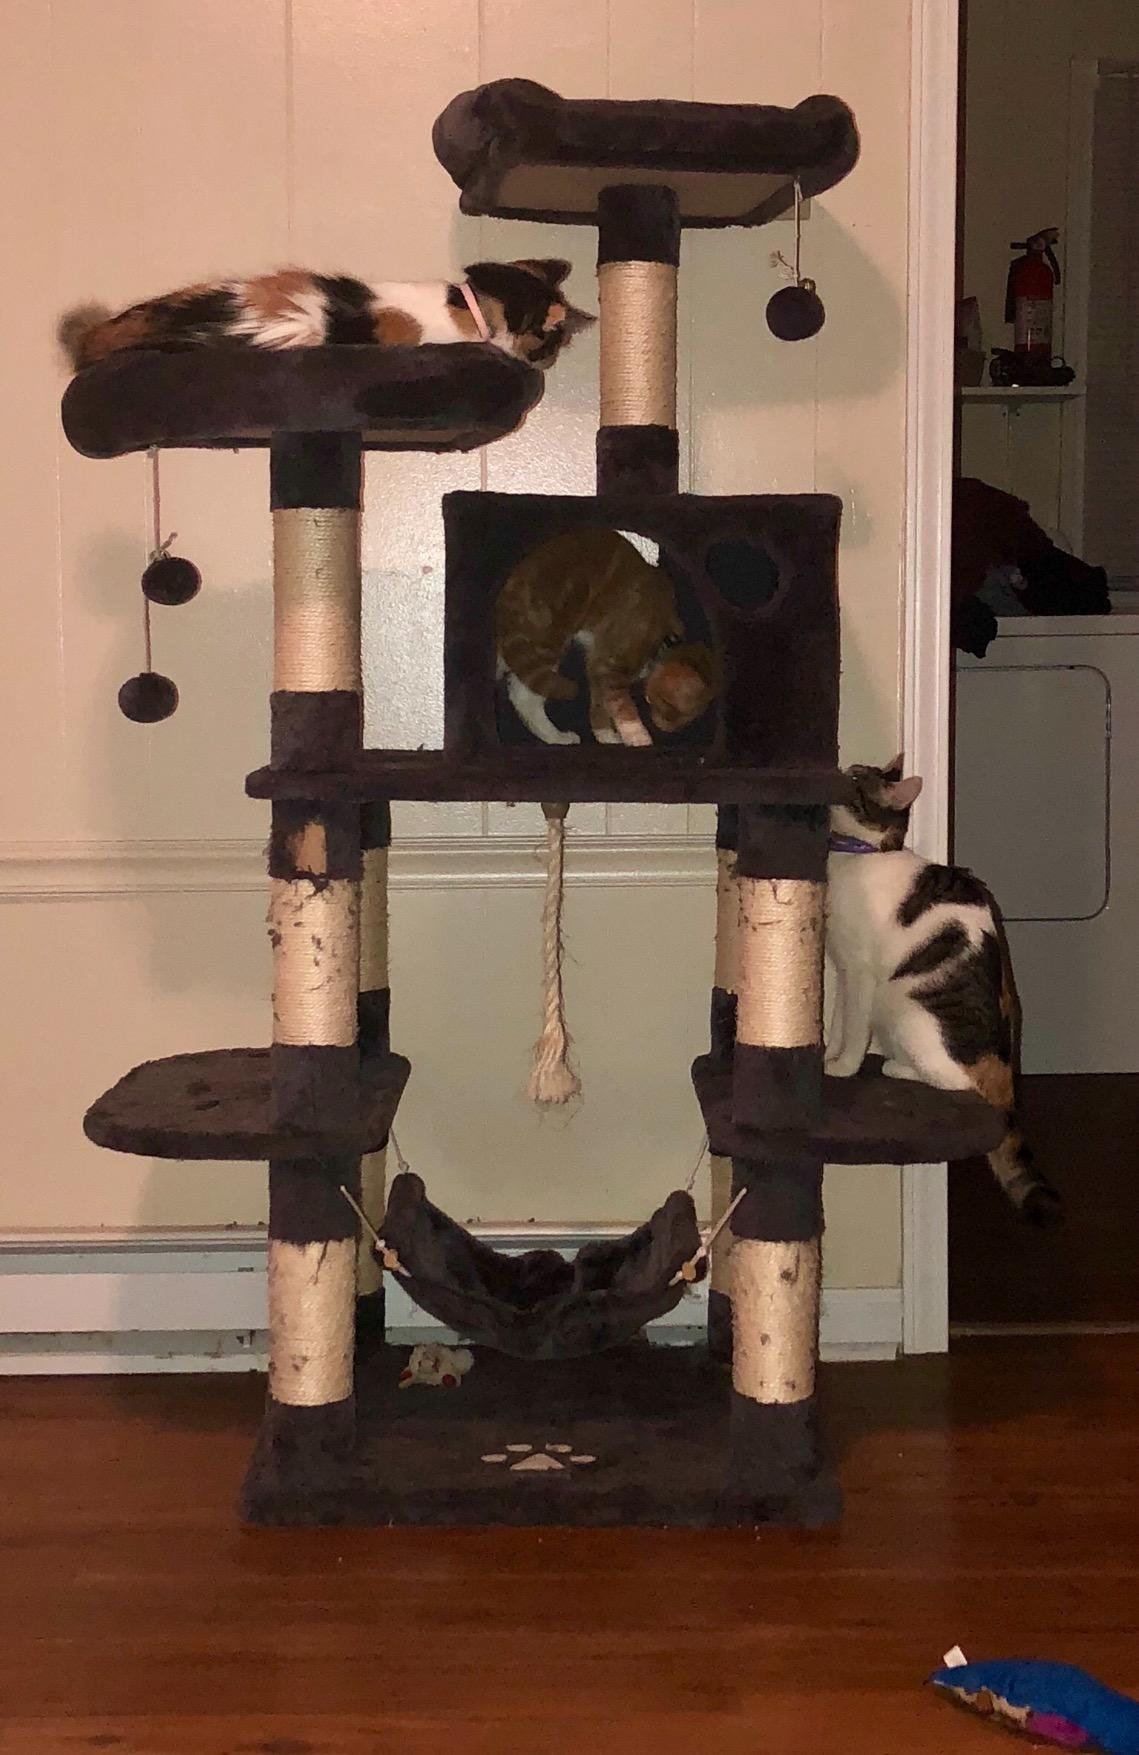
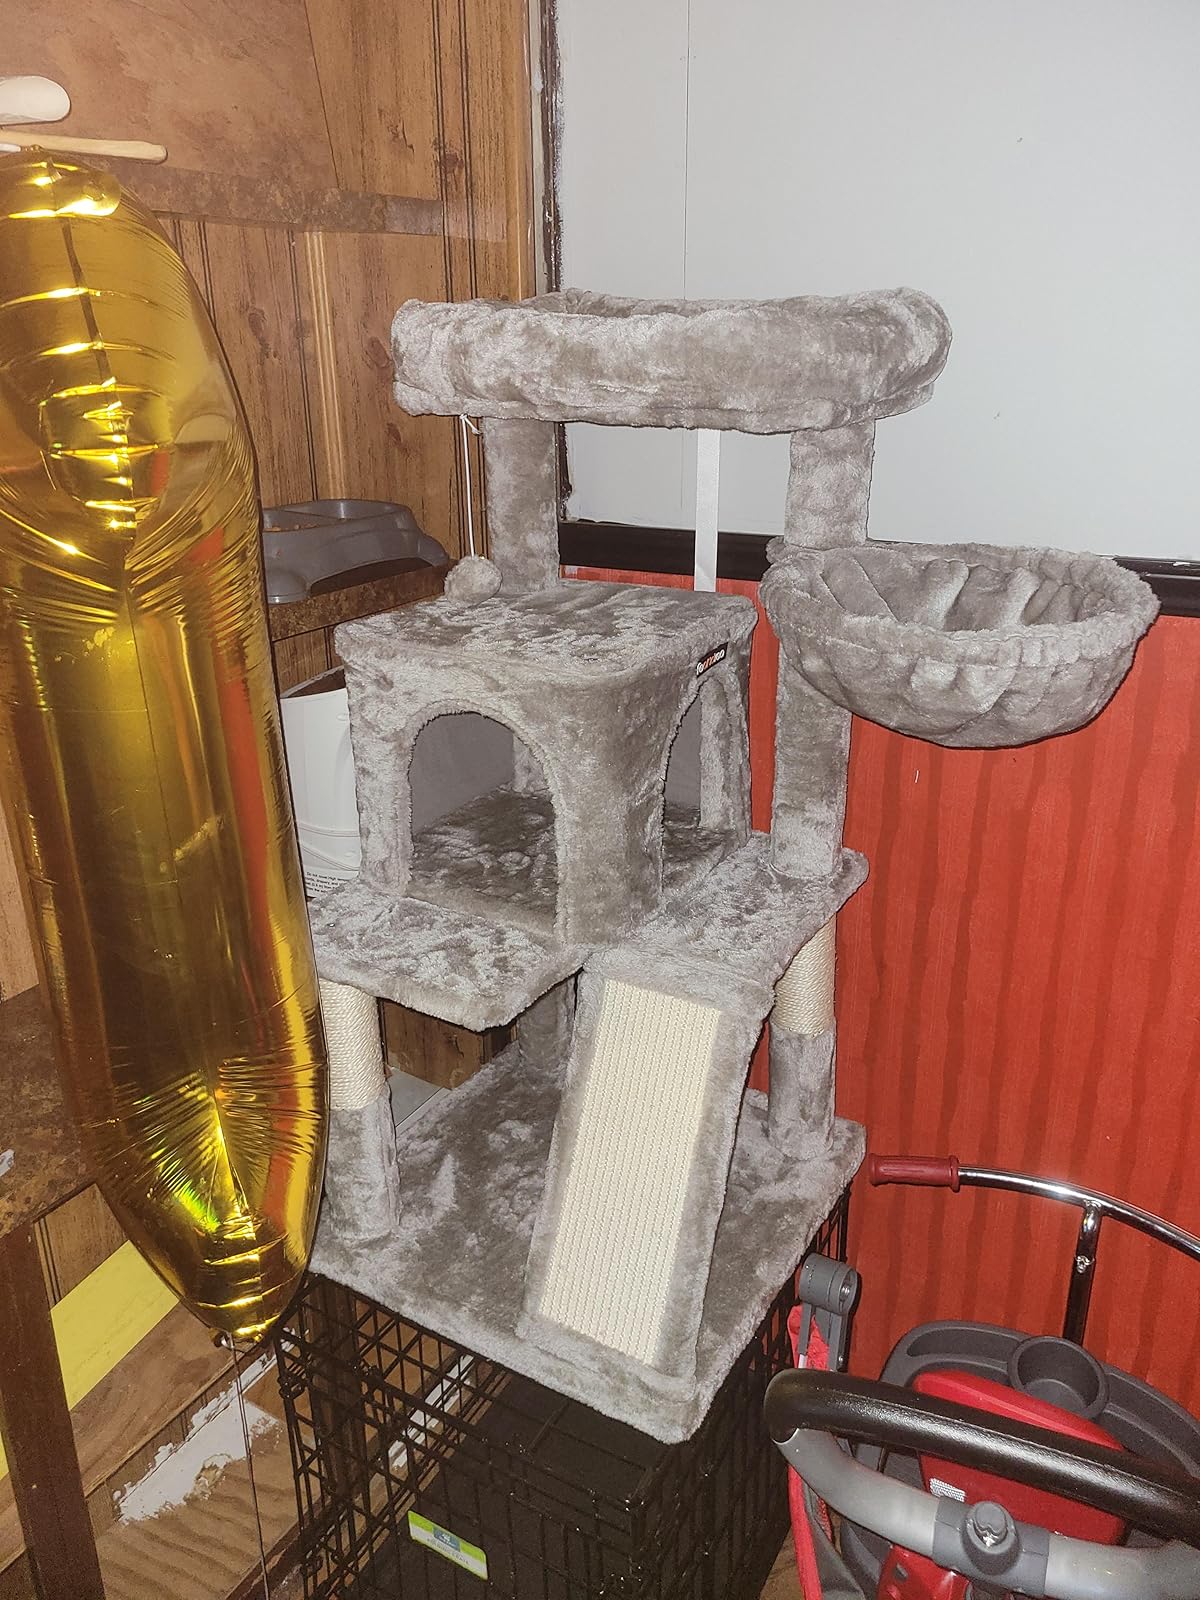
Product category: items_cat tree
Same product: no